Son of Ali Baba

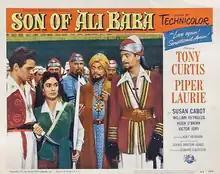
1952 lobby card

Son of Ali Baba is a 1952 American adventure film directed by Kurt Neumann and starring Tony Curtis and Piper Laurie. According to the film's trailer, it was made in response to thousands of letters in response to "The Prince Who Was a Thief" wanting to see Curtis and Laurie together again.